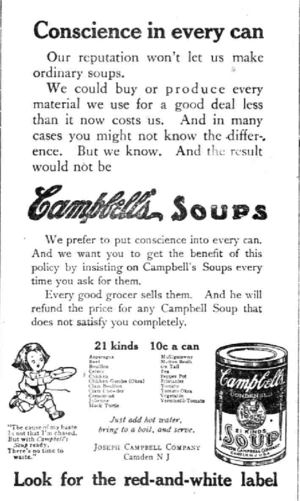
Campbell Soup Company, créée en 1869, est une multinationale agroalimentaire américaine, active principalement sur les segments de la soupe, des biscuits, des boissons. Elle est régulièrement classée parmi les entreprises du Forbes 500. Son siège social est situé à Camden dans le New Jersey aux États-Unis et elle est présente en exportation directe ou par le biais de ses différentes filiales dans environ 120 pays dans le monde entier.